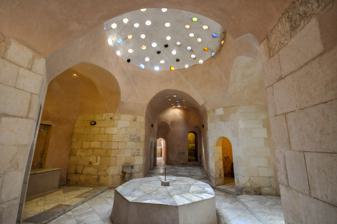
Building: Hammam of Sultan Inal
Country: Egypt
Year built: 1456
Hammam in Cairo Inside the hot room ( bayt al-harara ) of the hammam The Hammam of Sultan Inal is a historic hammam ( public bathhouse ) in Cairo , Egypt . It is located in the Bayn al-Qasrayn area, on al-Mu'izz street , in the historic center of Cairo. The hammam was commissioned by Sultan Inal and built in 1456, during the Mamluk period . It is one of the few well-preserved hammams in Cairo out of the nearly 80 that existed by the end of the 19th century. It recently underwent a multi-year restoration and is now open to visitors as a historic monument. Entrance to the hammam on al-Muizz street The changing room of the hammam References Wikimedia Commons has media related to Hammam Inal .